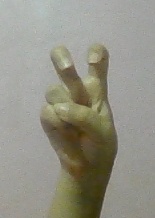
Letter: toot